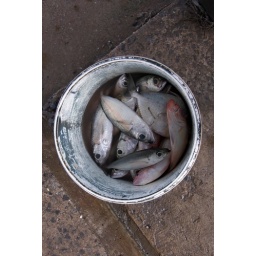
Unloading and sorting the catch - fish market in Semporna, Sabah, Malaysia.